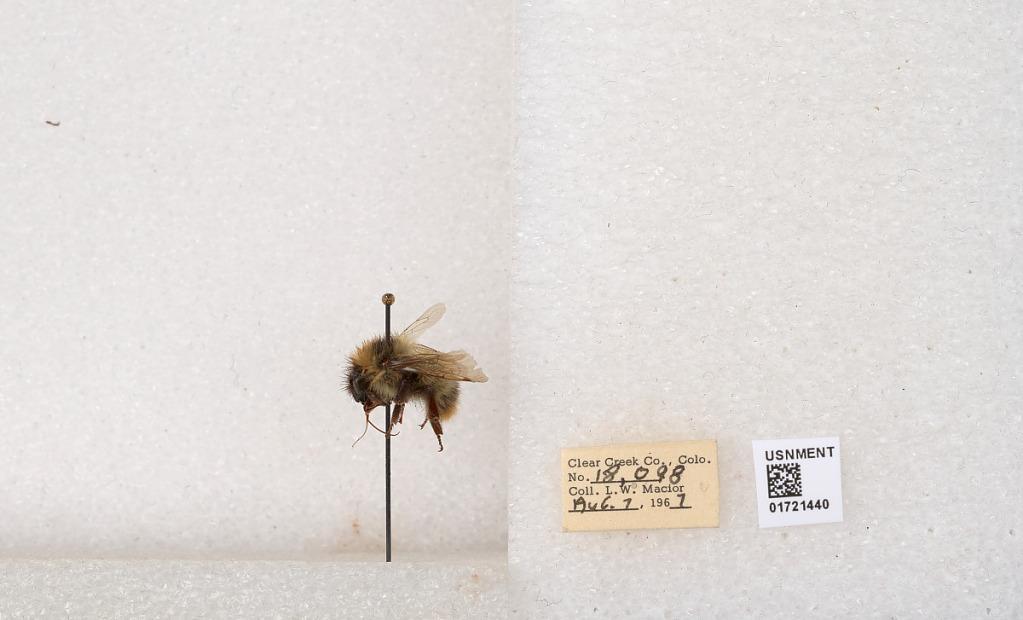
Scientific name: Bombus kirbyellus
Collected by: L. Macior
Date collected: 1967-8-7
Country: United States
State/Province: Colorado
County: Clear Creek
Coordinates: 39.6891, -105.644